Joe Morgan

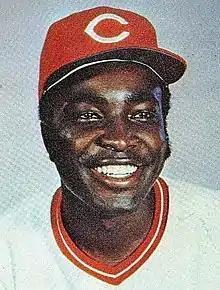
Morgan with the Cincinnati Reds in 1972

Joe Leonard Morgan (September 19, 1943 – October 11, 2020) was an American professional baseball second baseman who played 22 seasons in Major League Baseball (MLB) for the Houston Colt .45s / Astros, Cincinnati Reds, San Francisco Giants, Philadelphia Phillies, and Oakland Athletics from 1963 to 1984. He won two World Series championships with the Reds in 1975 and 1976 and was also named the National League Most Valuable Player in each of those years. Considered one of the greatest second basemen of all time, Morgan was inducted into the Baseball Hall of Fame in 1990 in his first year of eligibility.